Birmingham West Suburban Railway

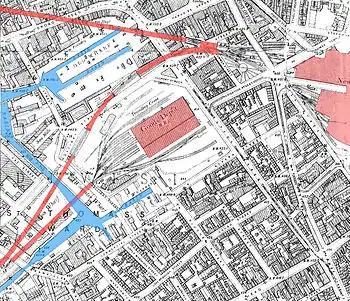
1905 map of Birmingham with tunnels and Central Goods Depot in relation to New Street Station

When the factory opened in 1879, they initially used a dedicated horse and cart fleet to move raw ingredients into and produce out of the factory. Dedicated warehouses adjacent to the canal were constructed, in a development known as Waterside Wharf, accessed by a road bridge over the BWSR and canal known as Bournville Way.